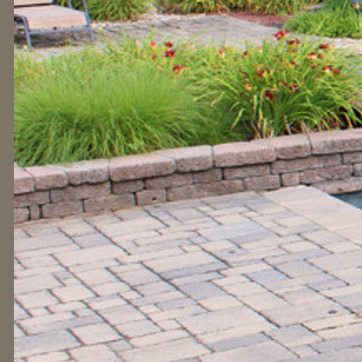
Material: brick